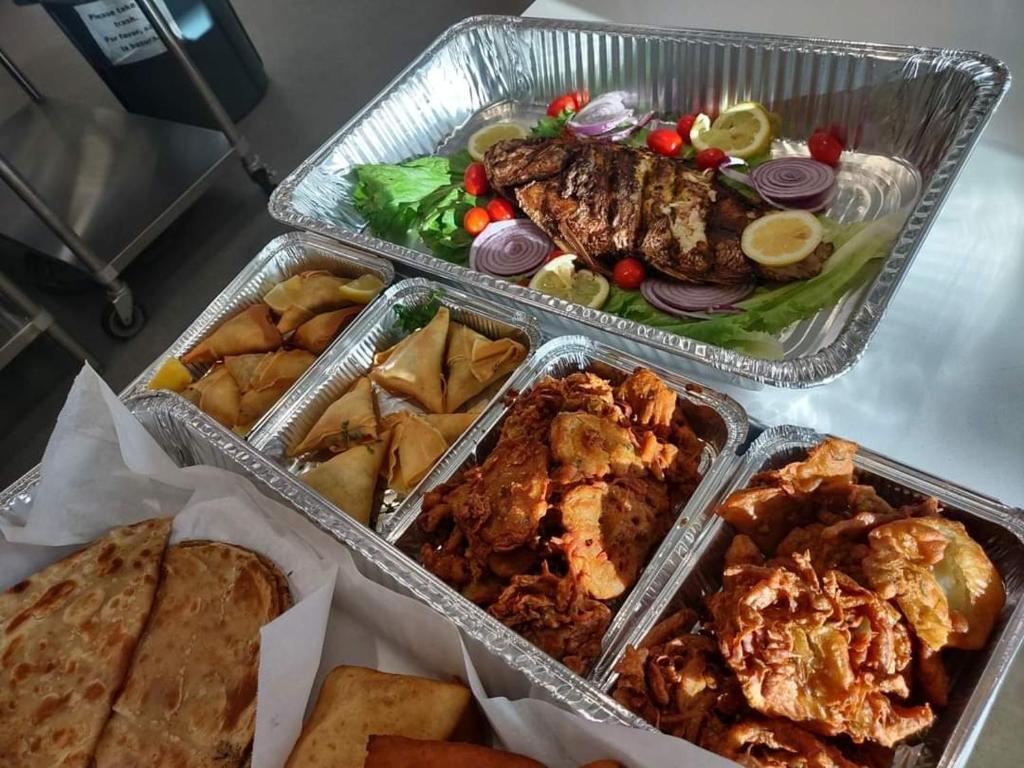
Vyakula vitamu vya kuvutia vikiwemo chapati, mahamri, sambusa, samaki na kachumbari vimepakiwa kwenye visahani vya karatasi za [cs]aluminium[cs].